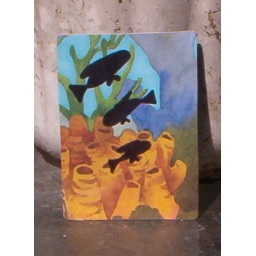
An ATC, paper background with &amp;quot;Generic Fish&amp;quot; drawn on in black sharpie.